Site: brandenburg
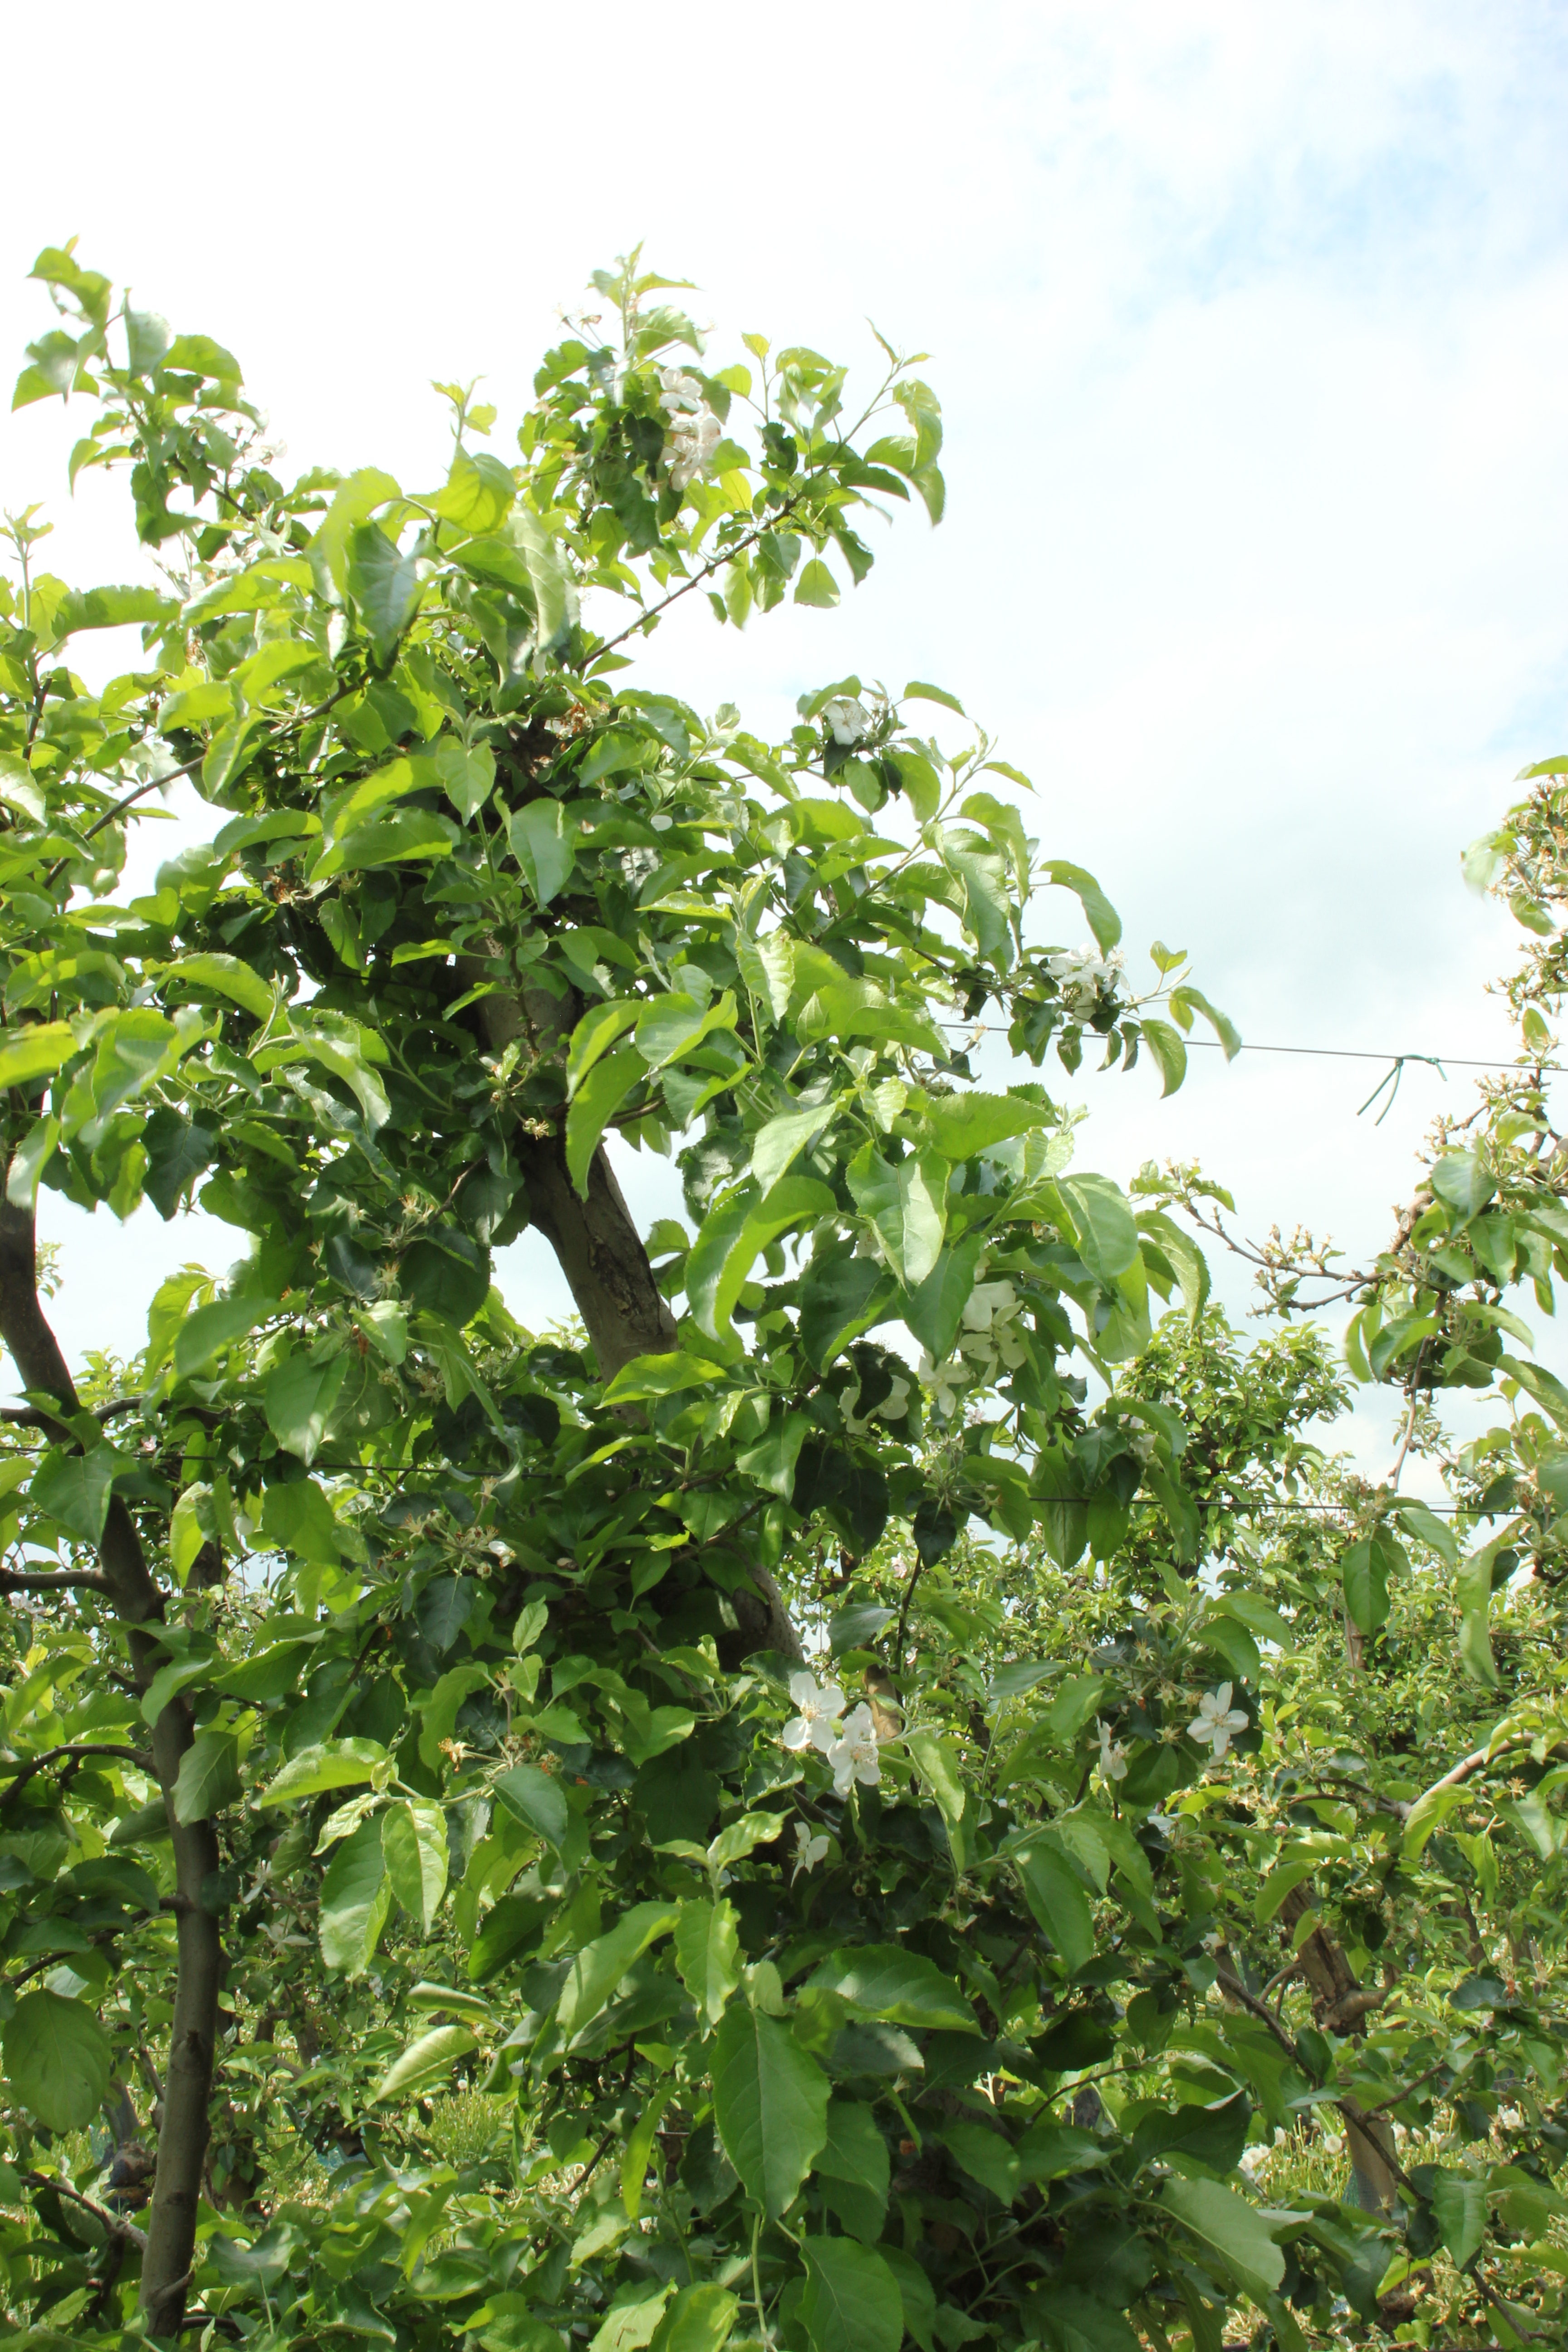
Growth stage (BBCH 67): Flowering